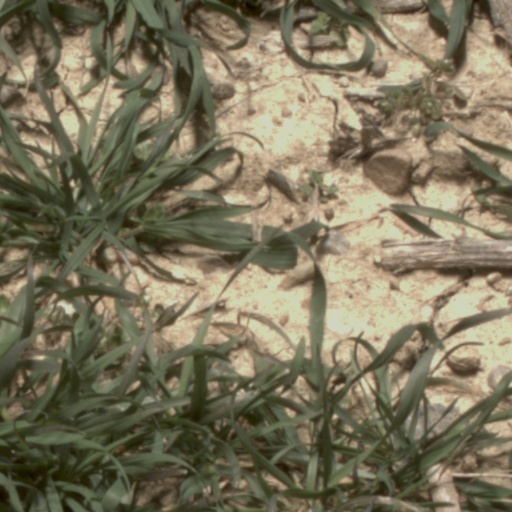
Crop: wheat